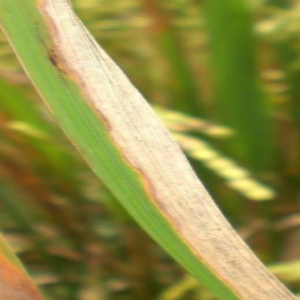
Disease: Bacterialblight